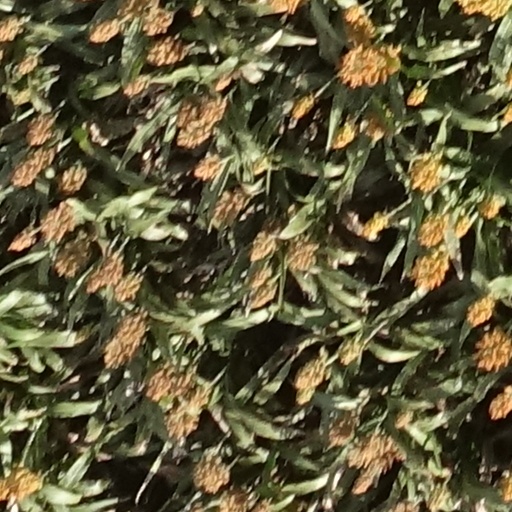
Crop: sorghum